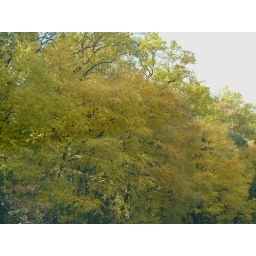
Shot out the car window on Interstate 276 west in Pennsylvania on the way to Hershey, Pennsylvania 10-23-10